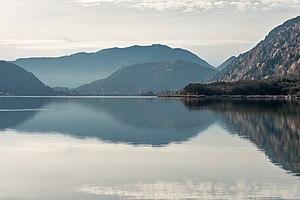
Steindorf am Ossiacher See est une commune autrichienne du district de Feldkirchen en Carinthie.